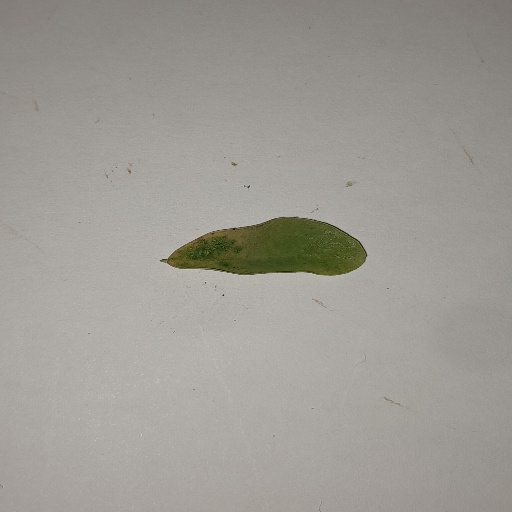
Species: Sojina
Leaf condition: Yellow Leaf